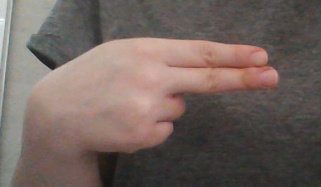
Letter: ain